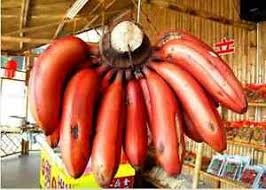
Label: banana